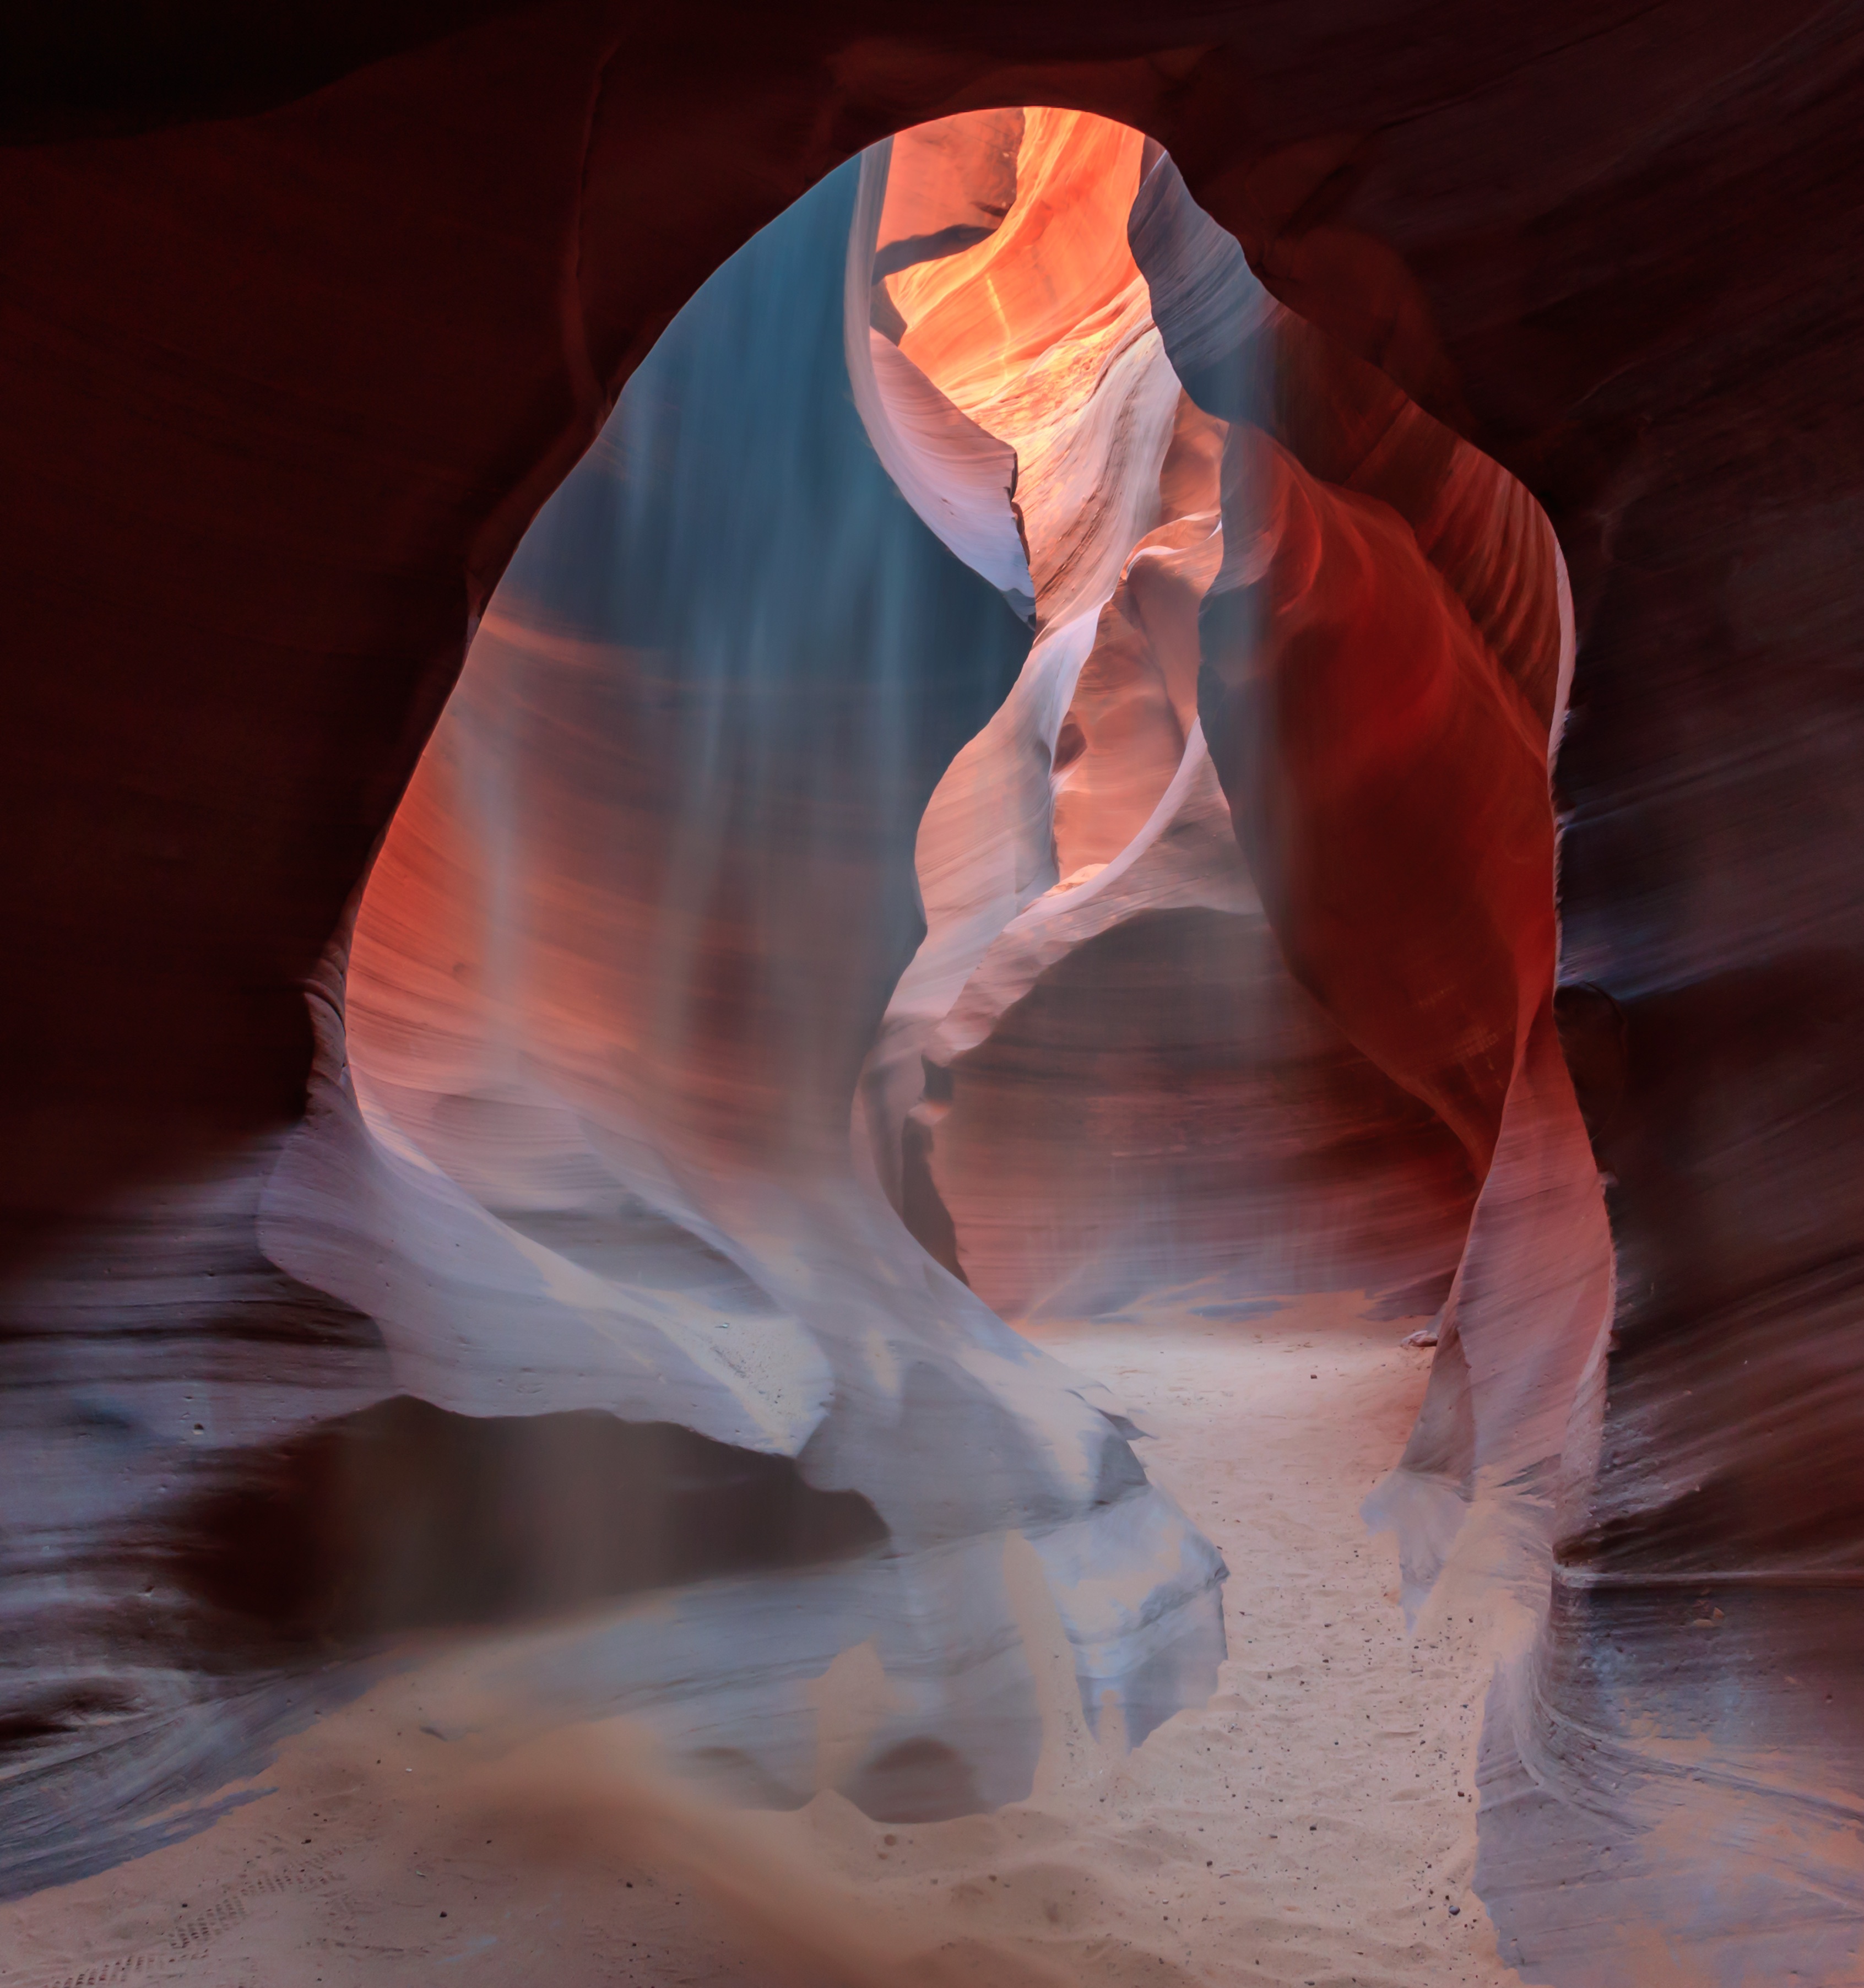
dance, reflection, color, usa, performance art, sports, az, antolope canyon